The Uncanny X-Men (video game)

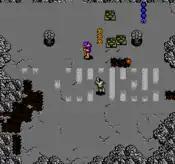
Fighting against robots in the "Future City Street Fight" level

The object is to use several X-Men characters, each with special powers, to complete a series of missions. The powers of each character come in handy on particular missions. The game allows for either one or two players. If the 1-Player mode is selected, the player will be joined by an AI ally. The playable characters available are Wolverine, Cyclops, Storm, Colossus, Nightcrawler, and Iceman. There are five bosses in order of appearance: Boomerang, Sabretooth, Juggernaut, the White Queen, and Magneto. Some characters have features that stand out. Wolverine, Nightcrawler, and Colossus fight through melee combat while Cyclops, Storm, and Iceman shoot projectiles. Nightcrawler can walk through walls (to simulate teleporting). Colossus cannot jump like the other characters. If the player holds on to B, they can make Storm fly.